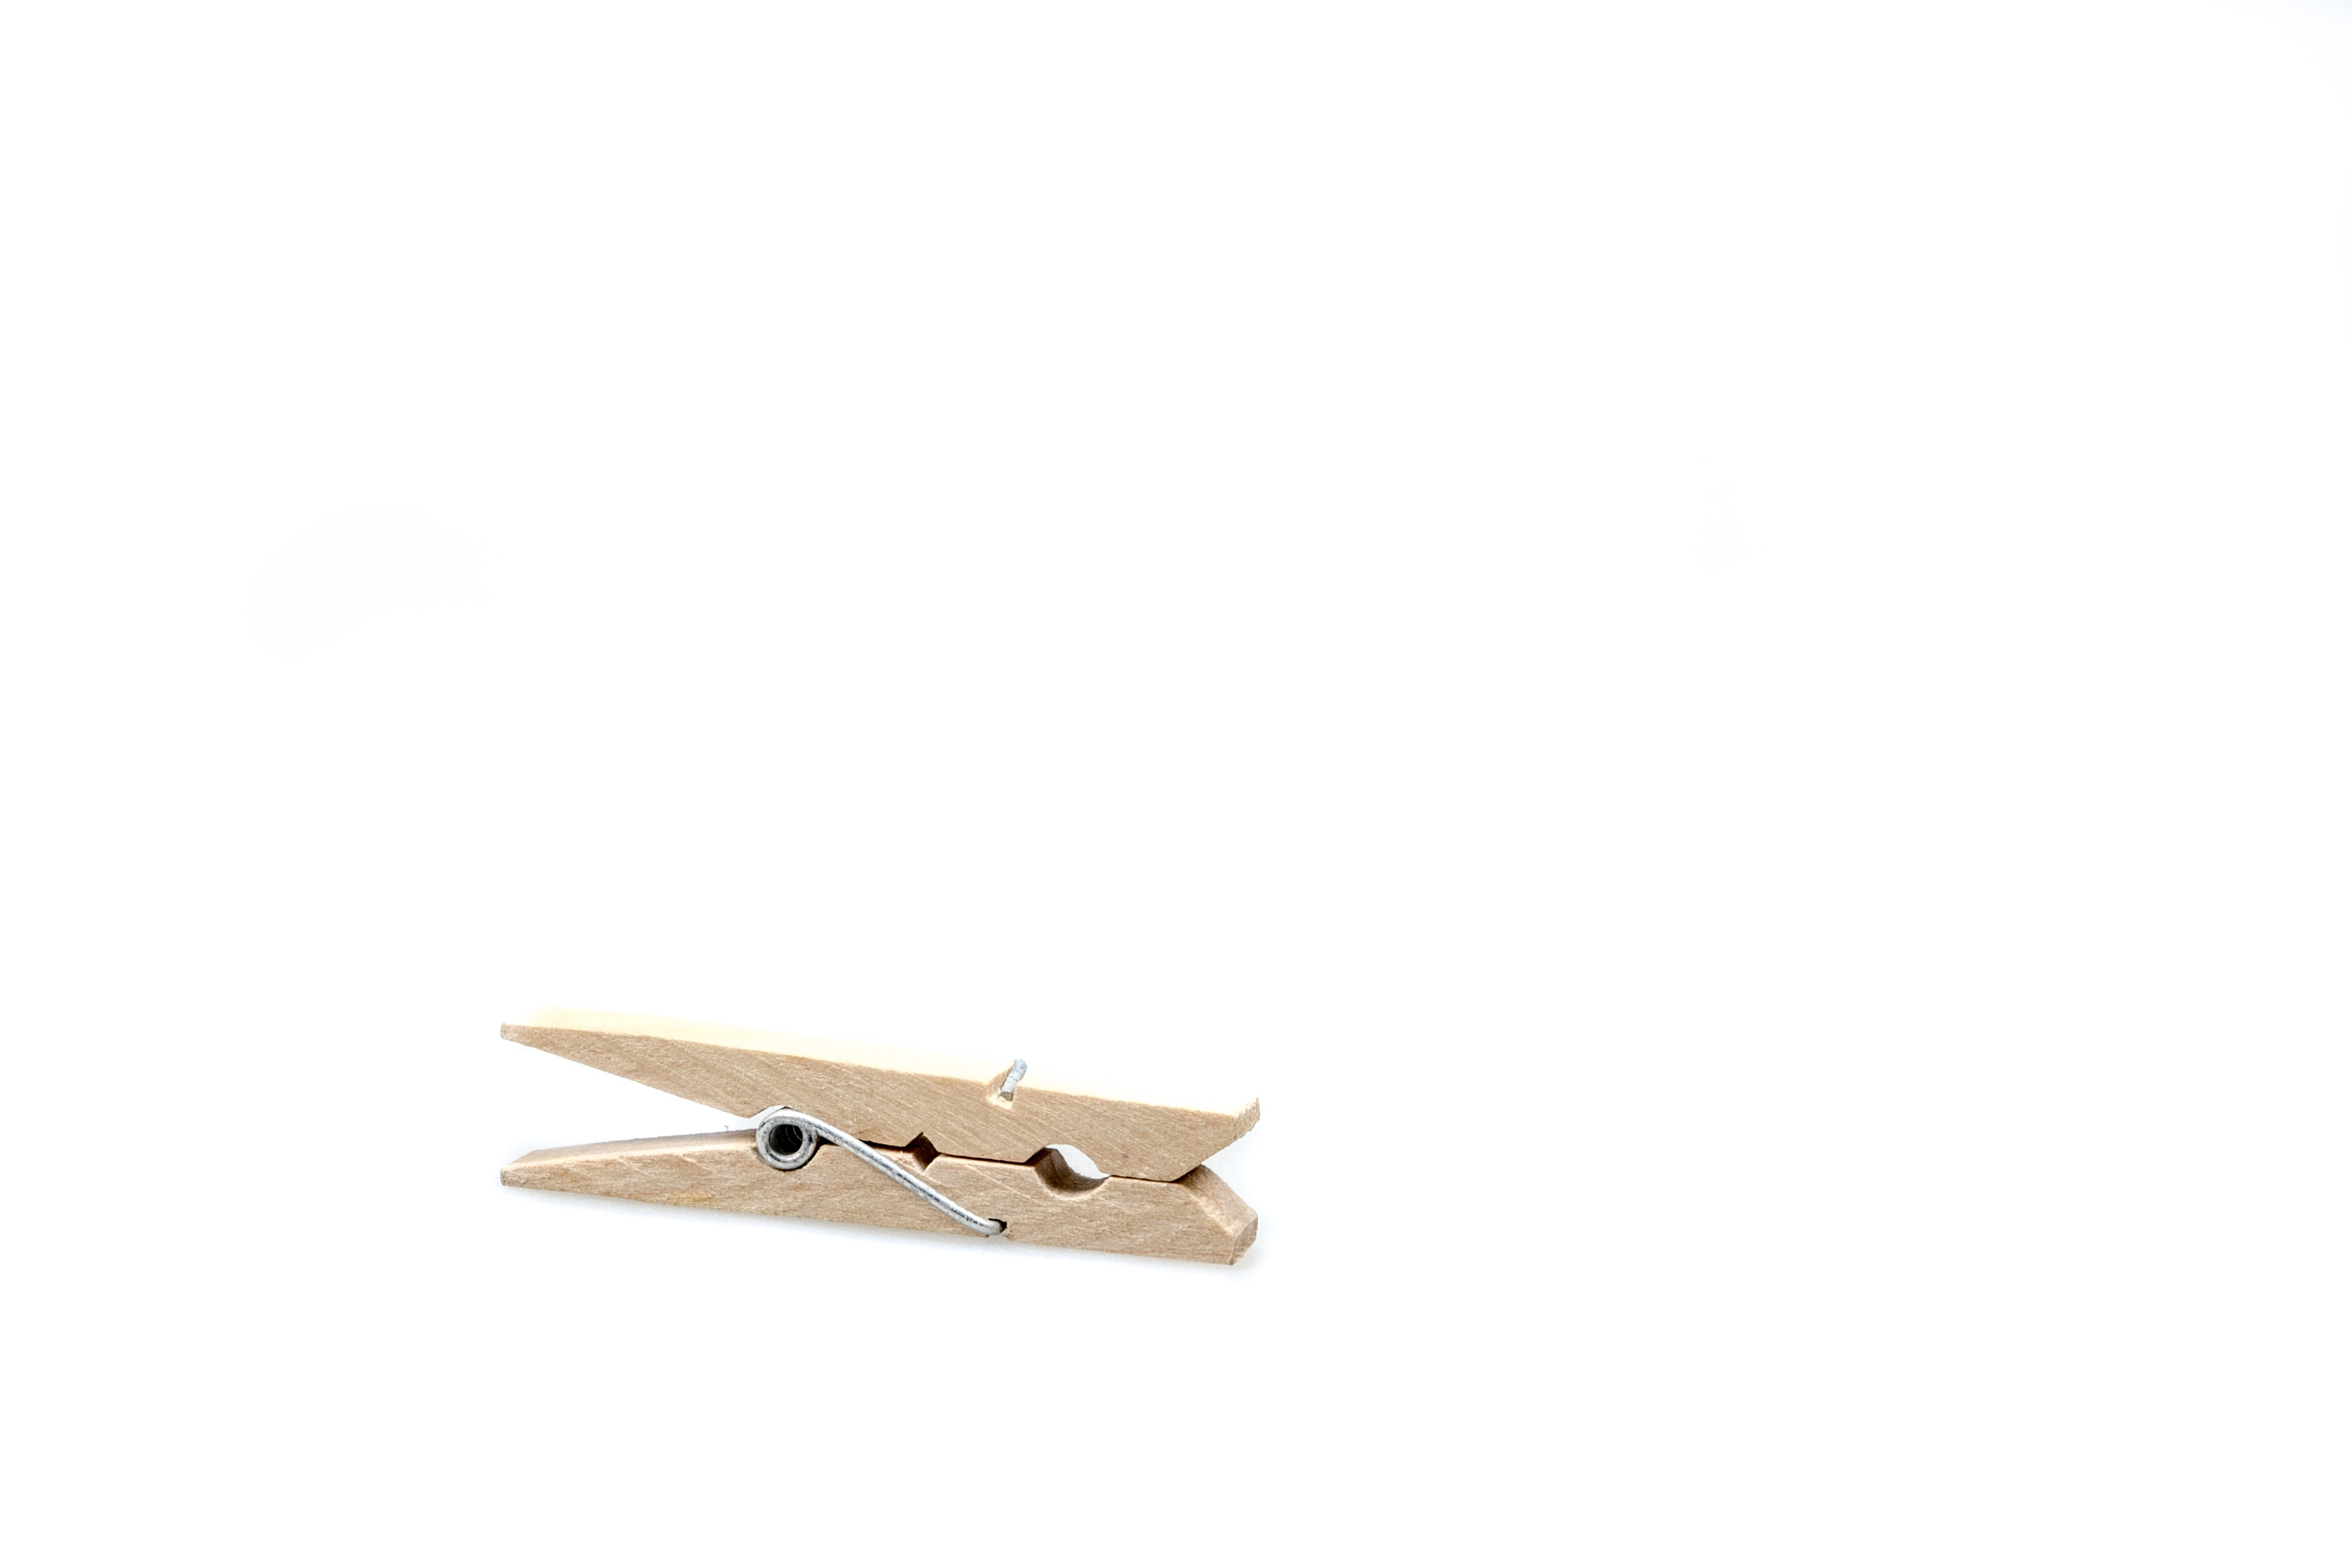
table, wing, wood, office, furniture, material, stationery, office supplies, clothes peg, cut out, keep together, wood clamp